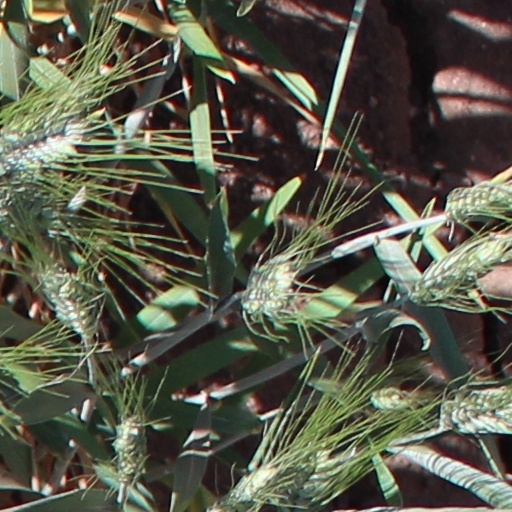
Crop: wheat